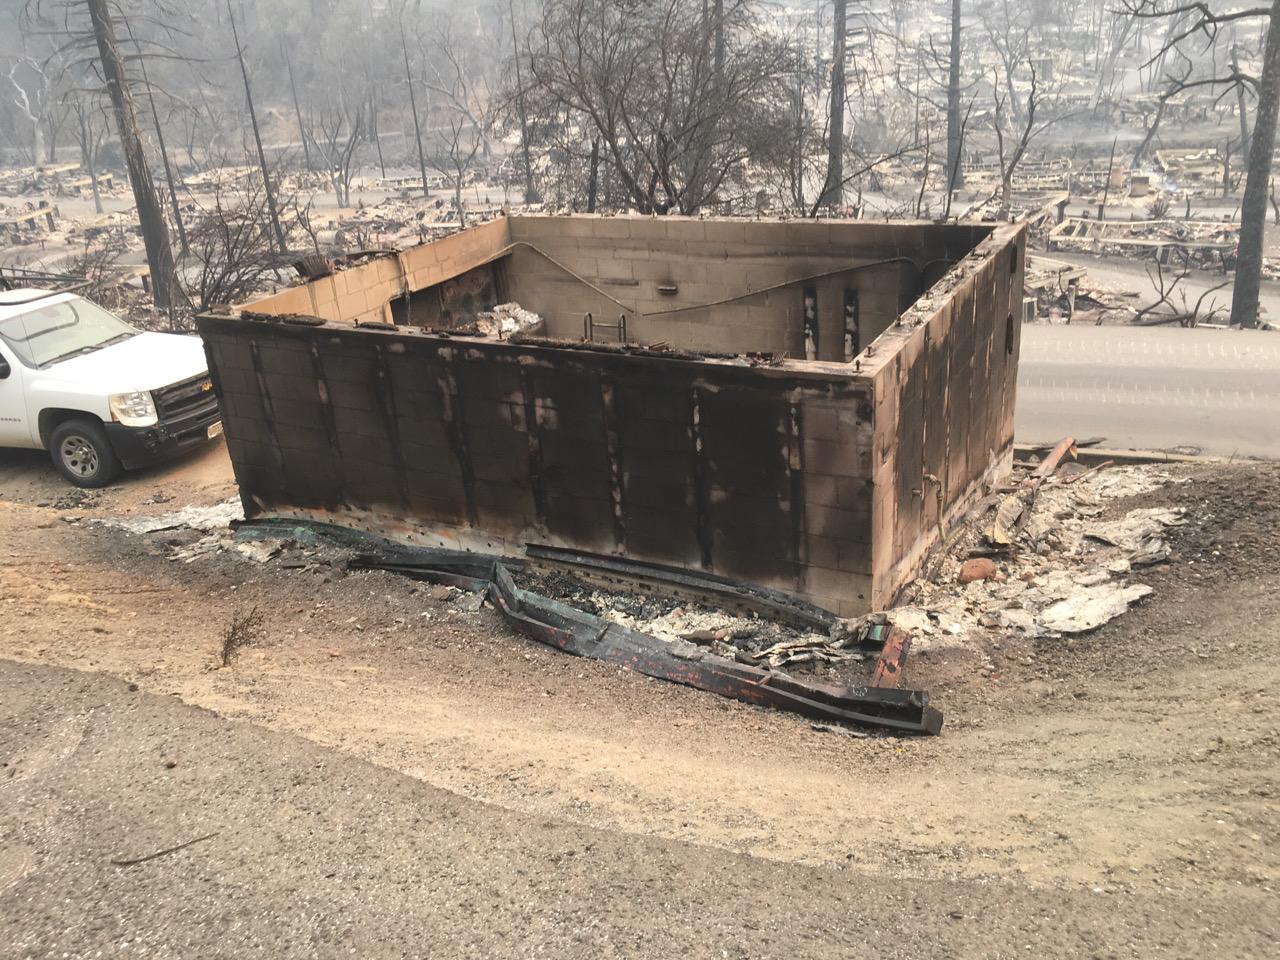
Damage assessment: destroyed